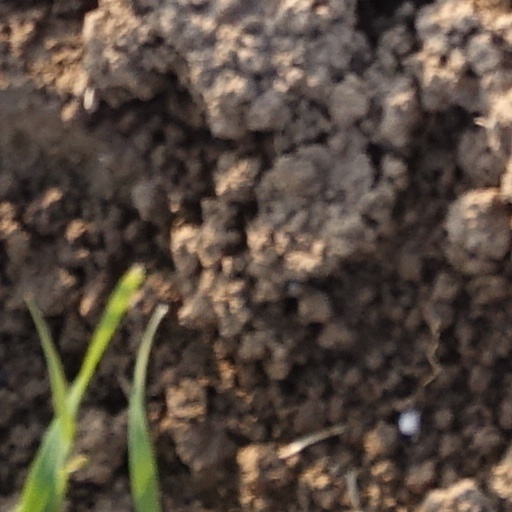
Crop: wheat